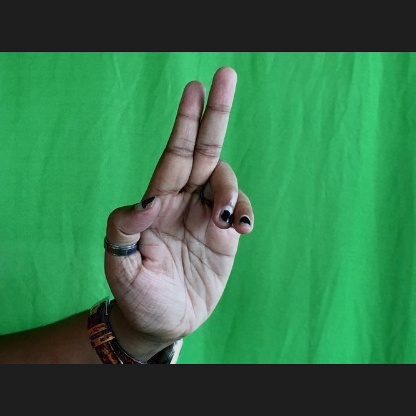
Mudra: Ardhapathaka